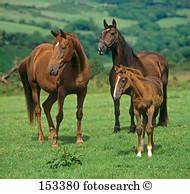
Label: cavallo